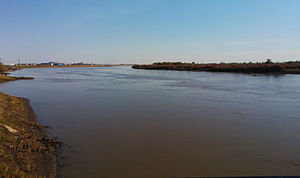
Syrdarja
Syrdarja ved Kyzylorda, Kasakhstan
Syrdarja er en centralasiatisk flod som er 2.337 km lang.